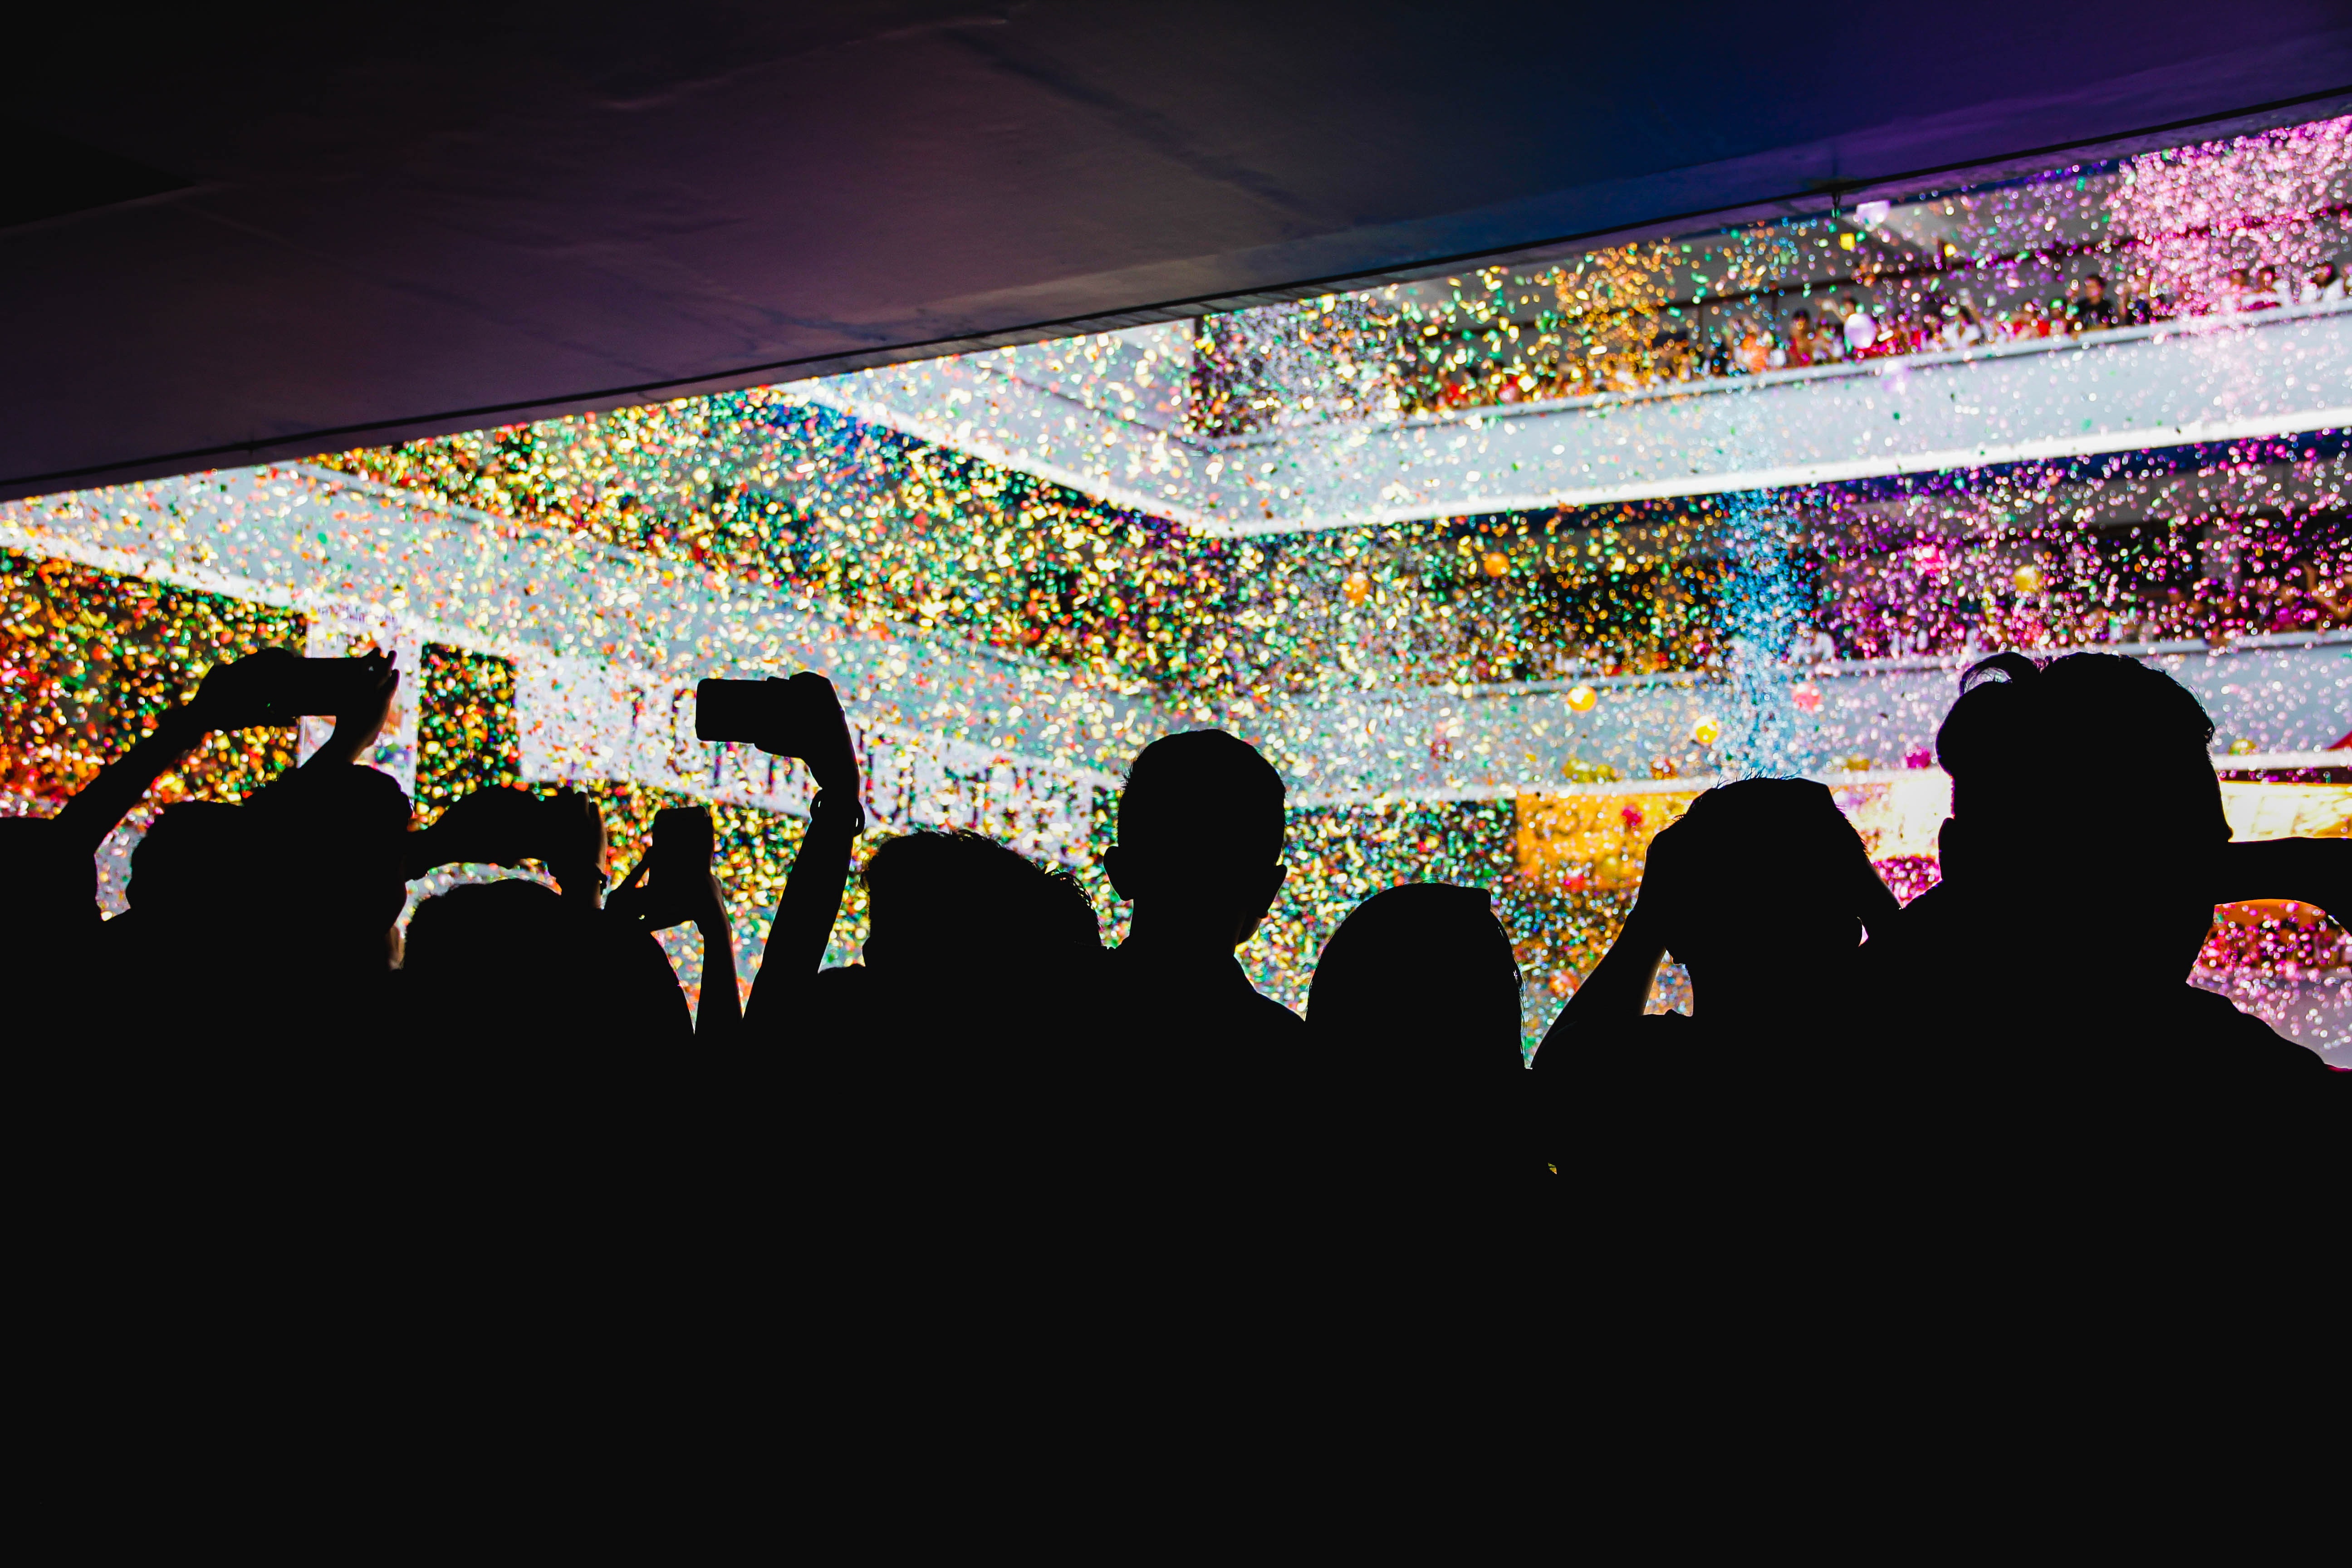
light, art, design, night, graphics